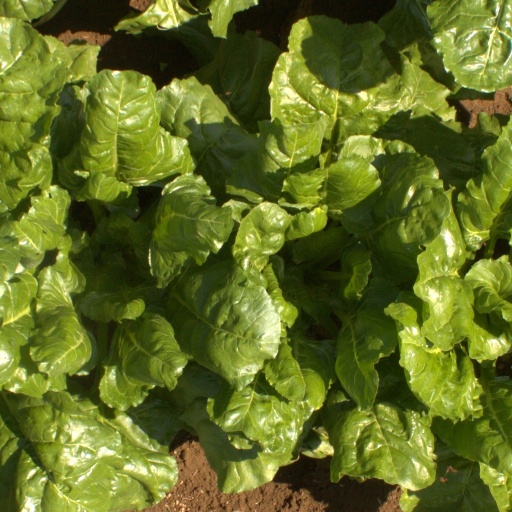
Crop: sugar beet